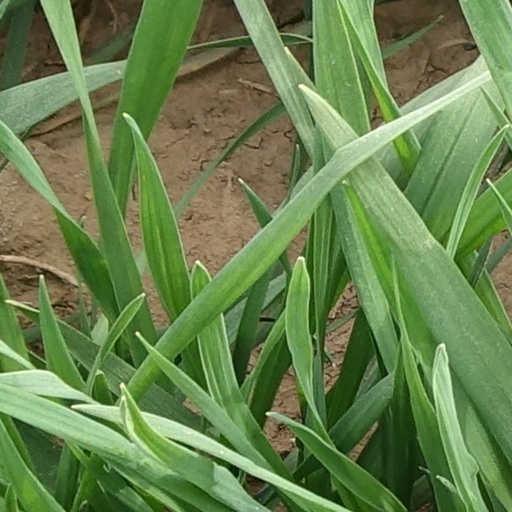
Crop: wheat